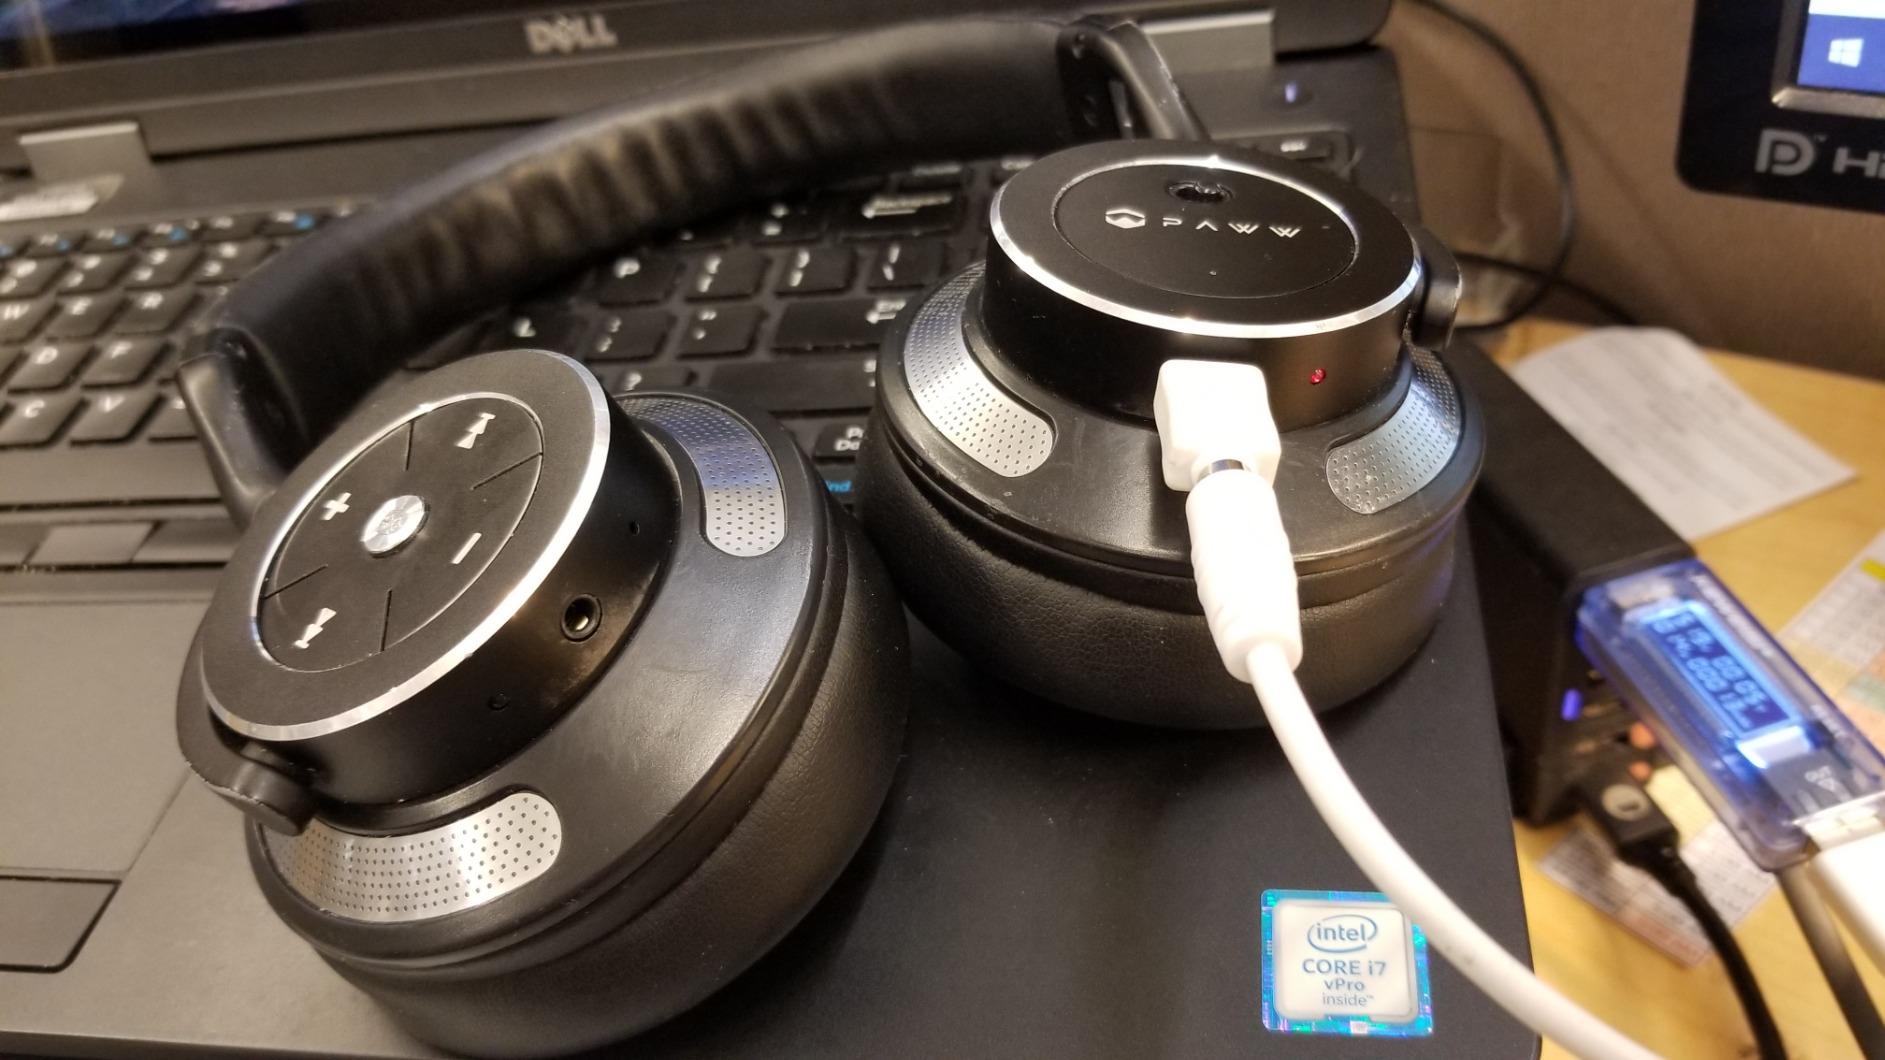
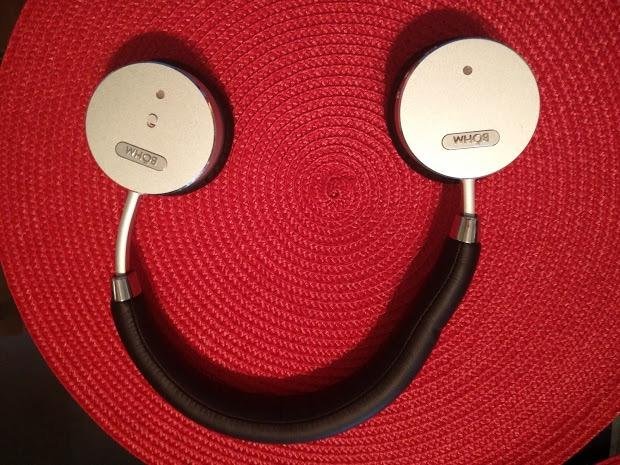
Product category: headphones
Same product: no